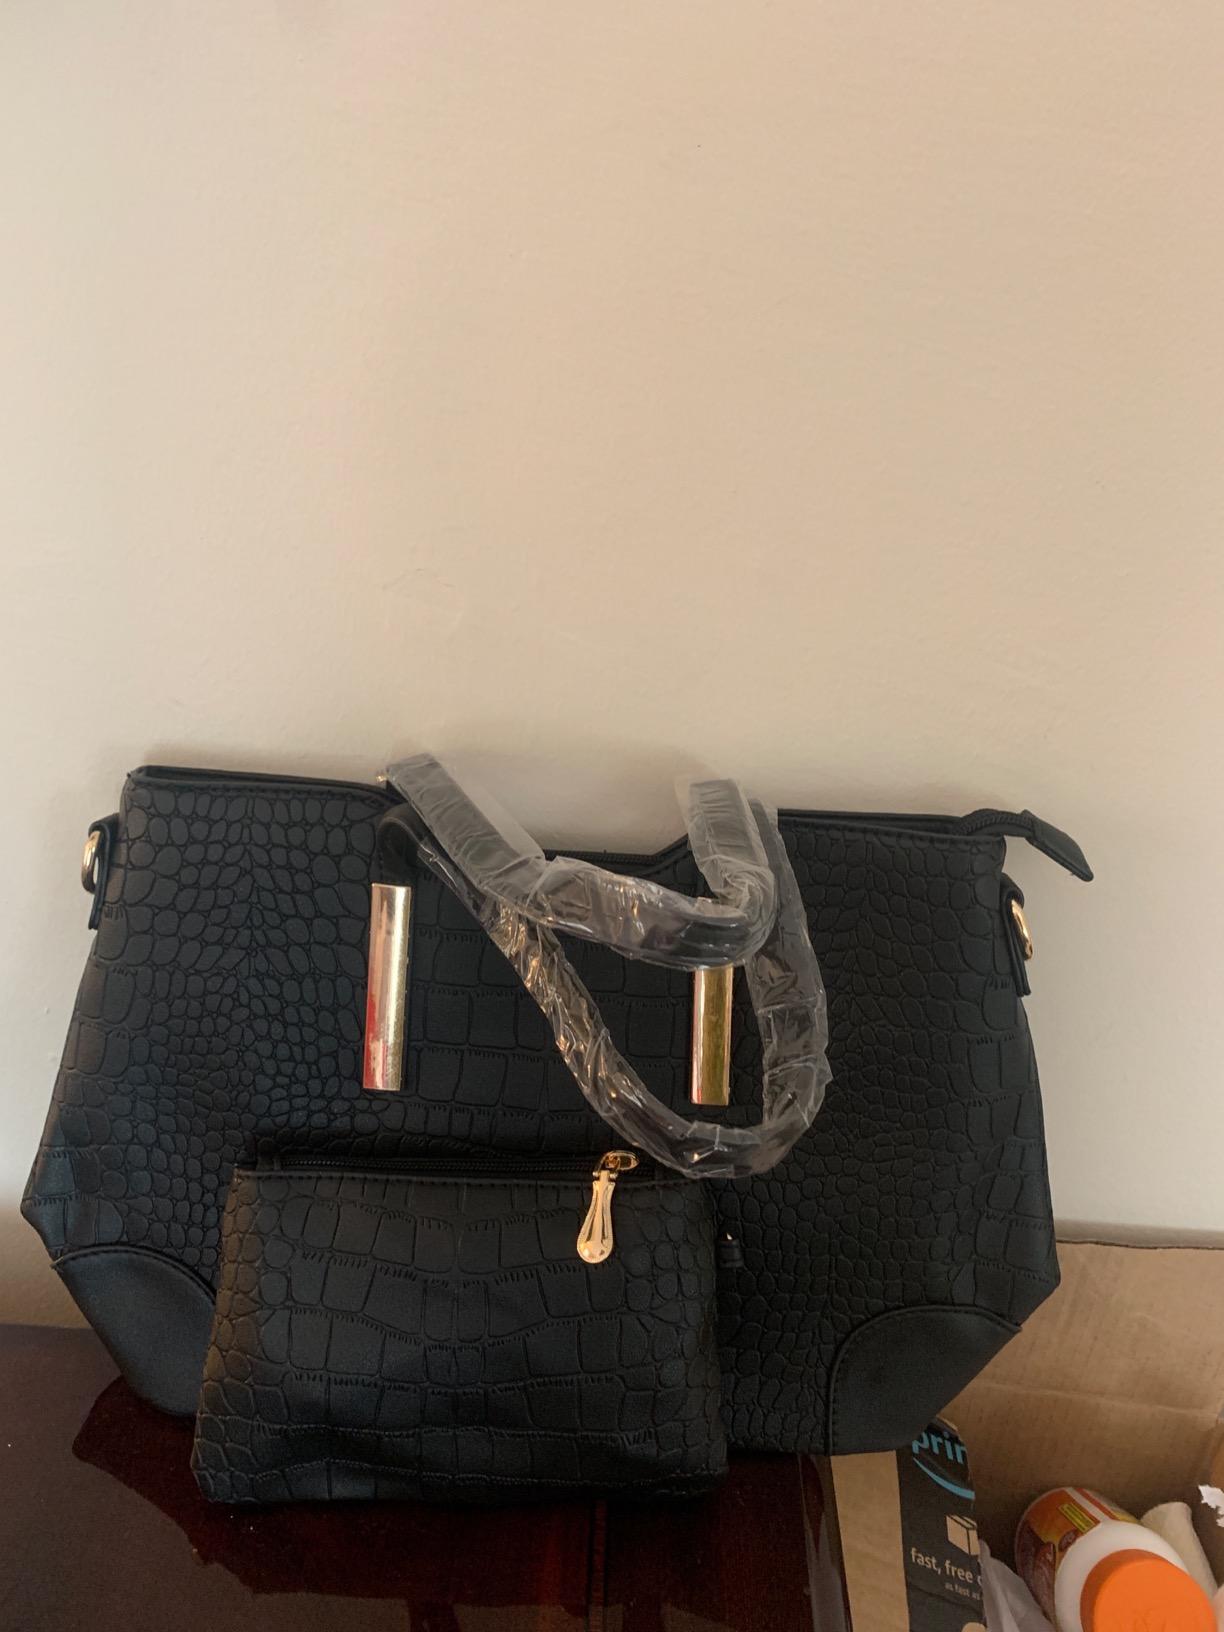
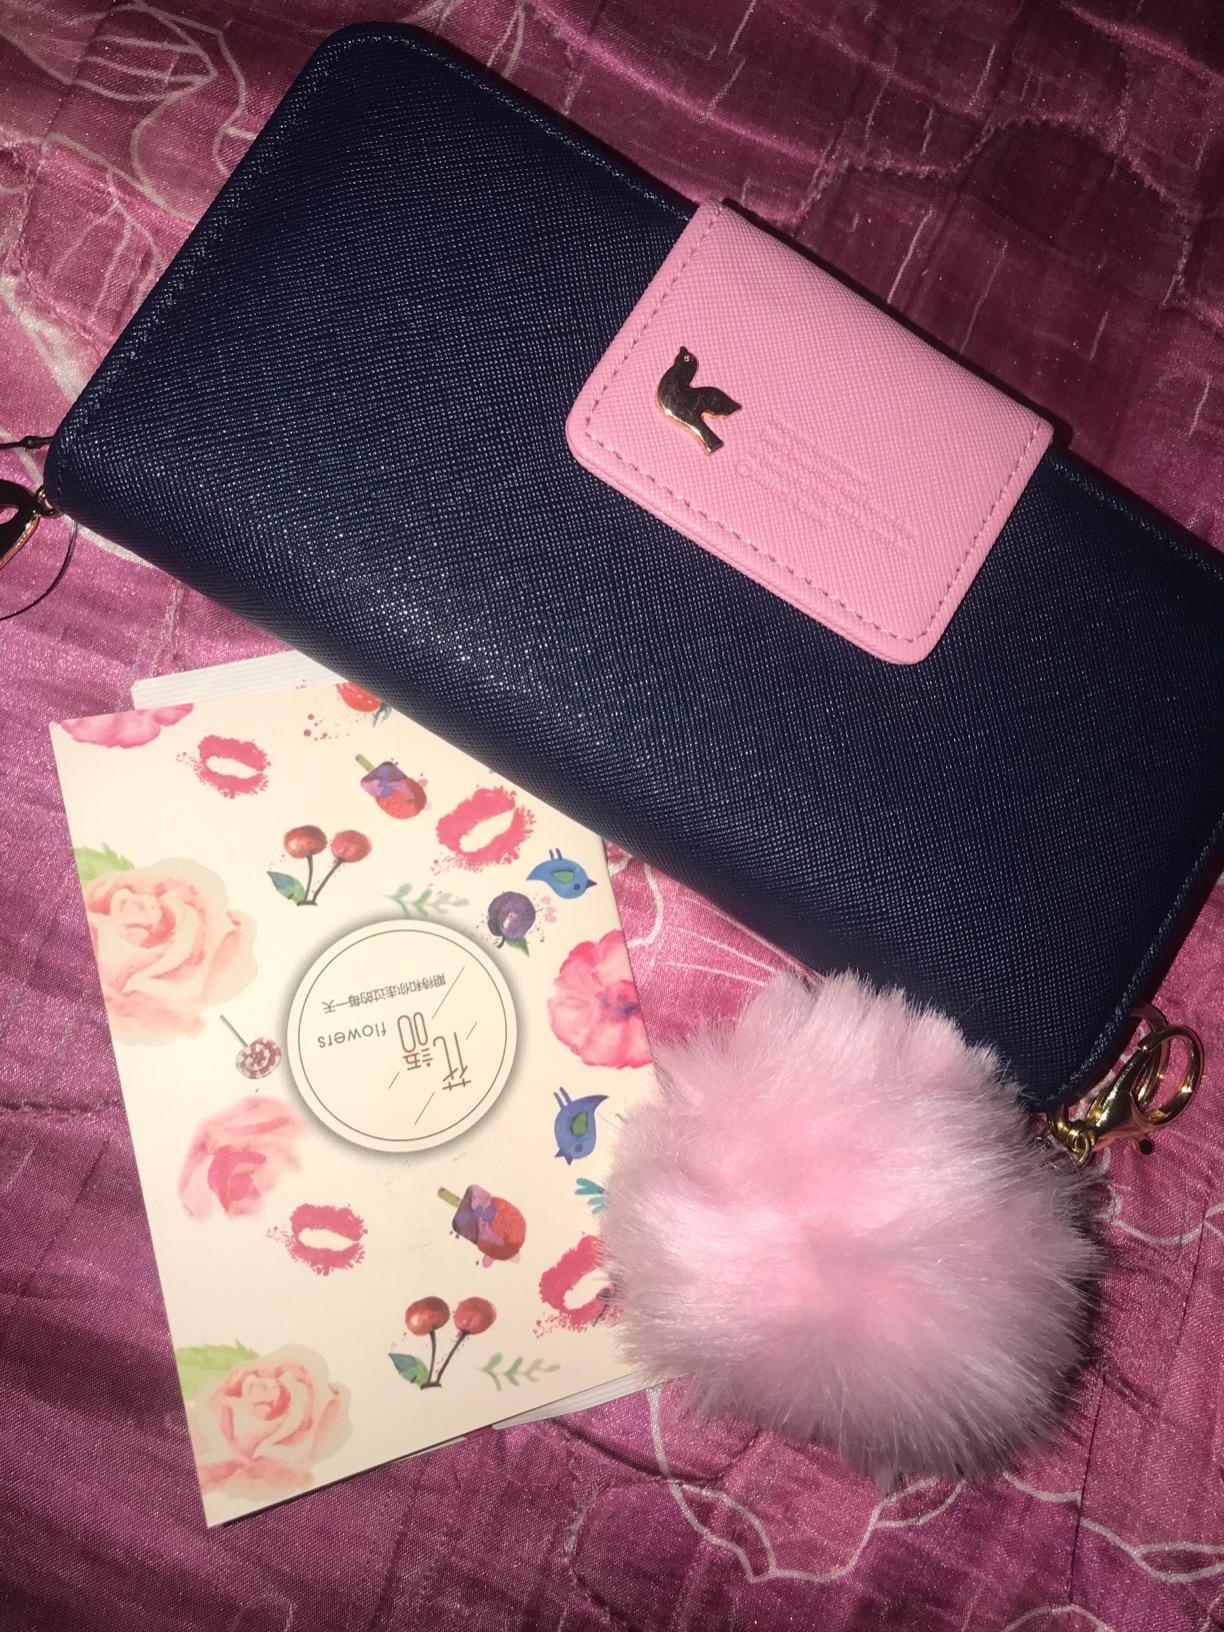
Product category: accessories_handbag
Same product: no